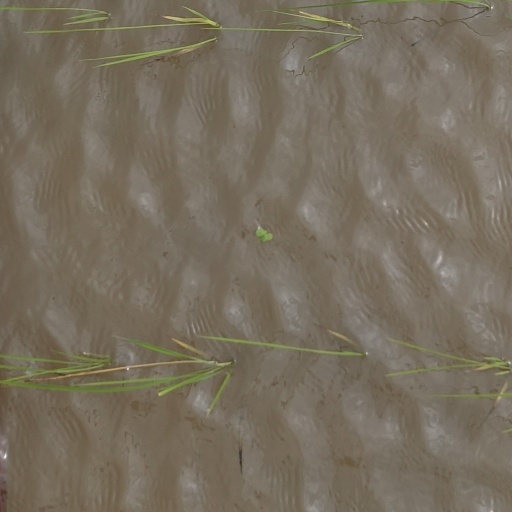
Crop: rice